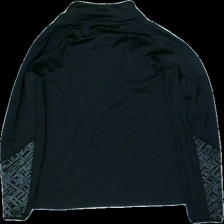
View: back
Type: Training top
Category: Children
Brand: Lindex
Colors: Black
Material: 100% polyester
Pattern: Other
Cut: Regular
Size: 146
Season: All
Price range: <50
Recommended usage: Reuse
Description: tränings tröja med relex